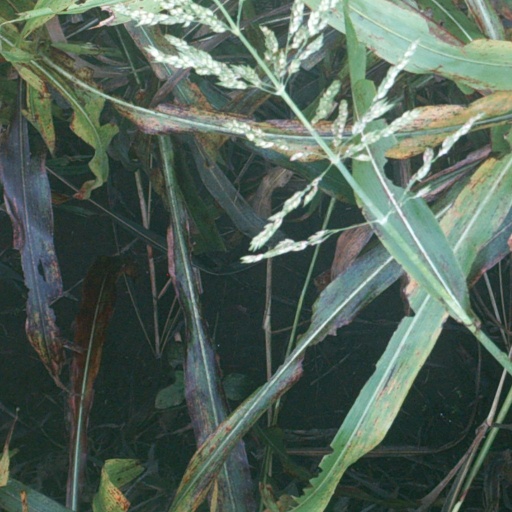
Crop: sorghum